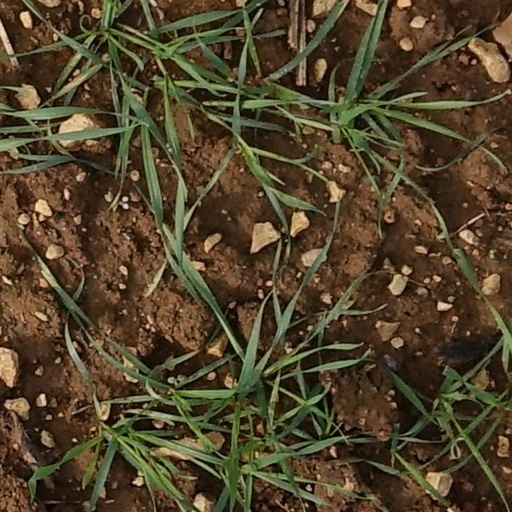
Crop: wheat